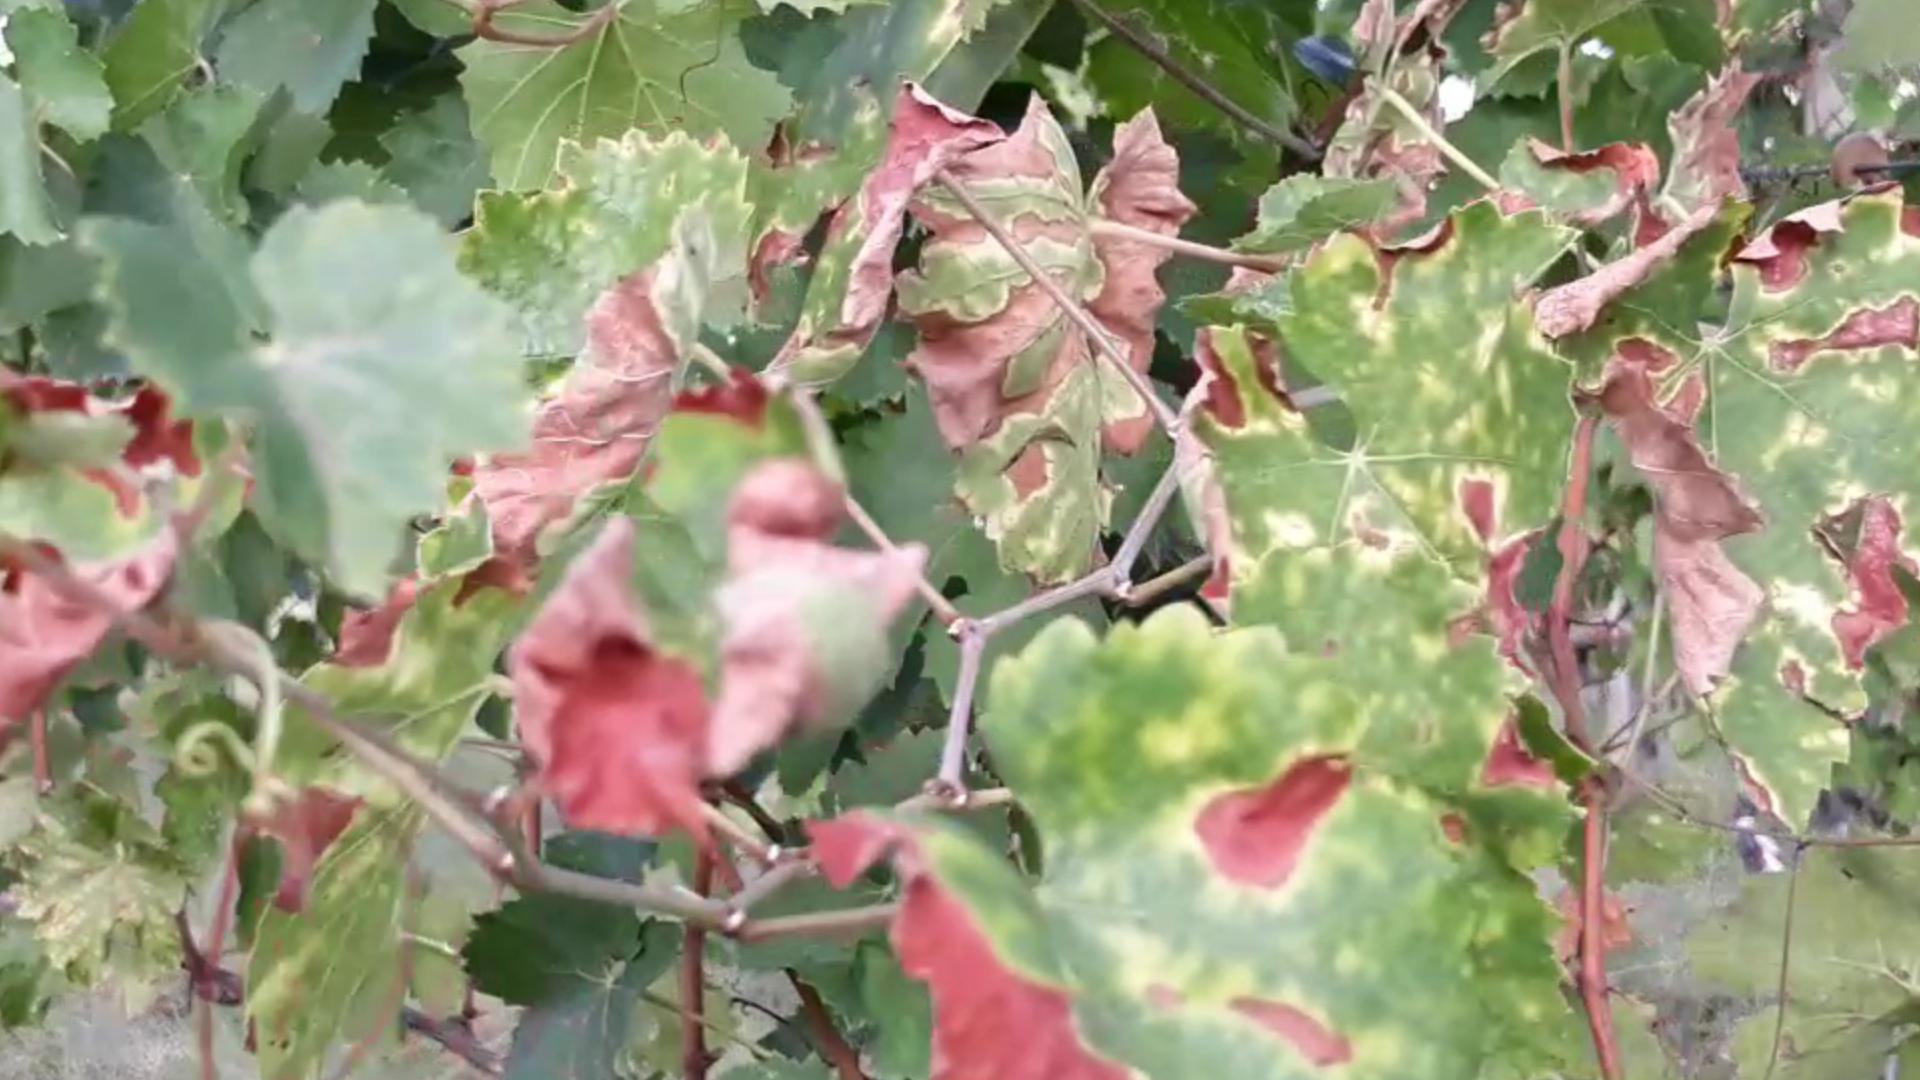
Label: esca